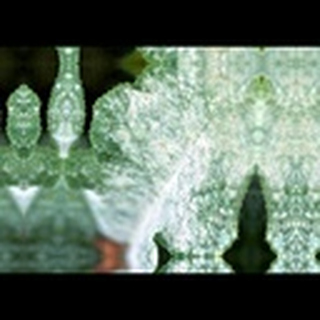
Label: cotton_powdery_mildew